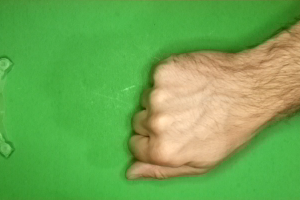
Label: rock